Elections in Norway

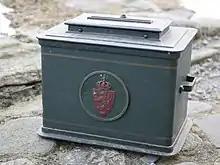
Old ballot box from Selje, Sogn og Fjordane, Norway

The local elections are two separate elections held at the same time. The first is the county election, which elects politicians to the county council. Second is the municipality election, which elects politicians to the municipal councils.